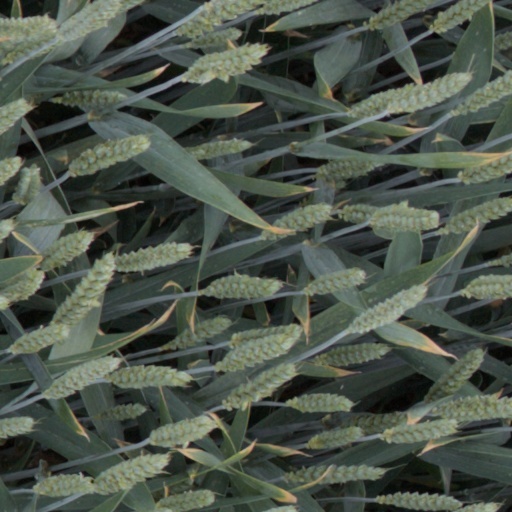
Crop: wheat